Electoral history of George H. W. Bush

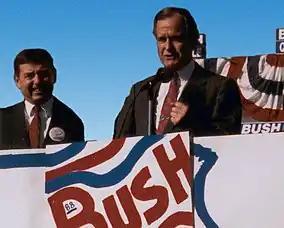
President George H. W. Bush in 1988

George Herbert Walker Bush served as the 41st president of the United States (1989–1993), the 43rd vice president (1981–1989), the 11th director of central intelligence (1976–1977), and as a United States representative from Texas (1967–1971).